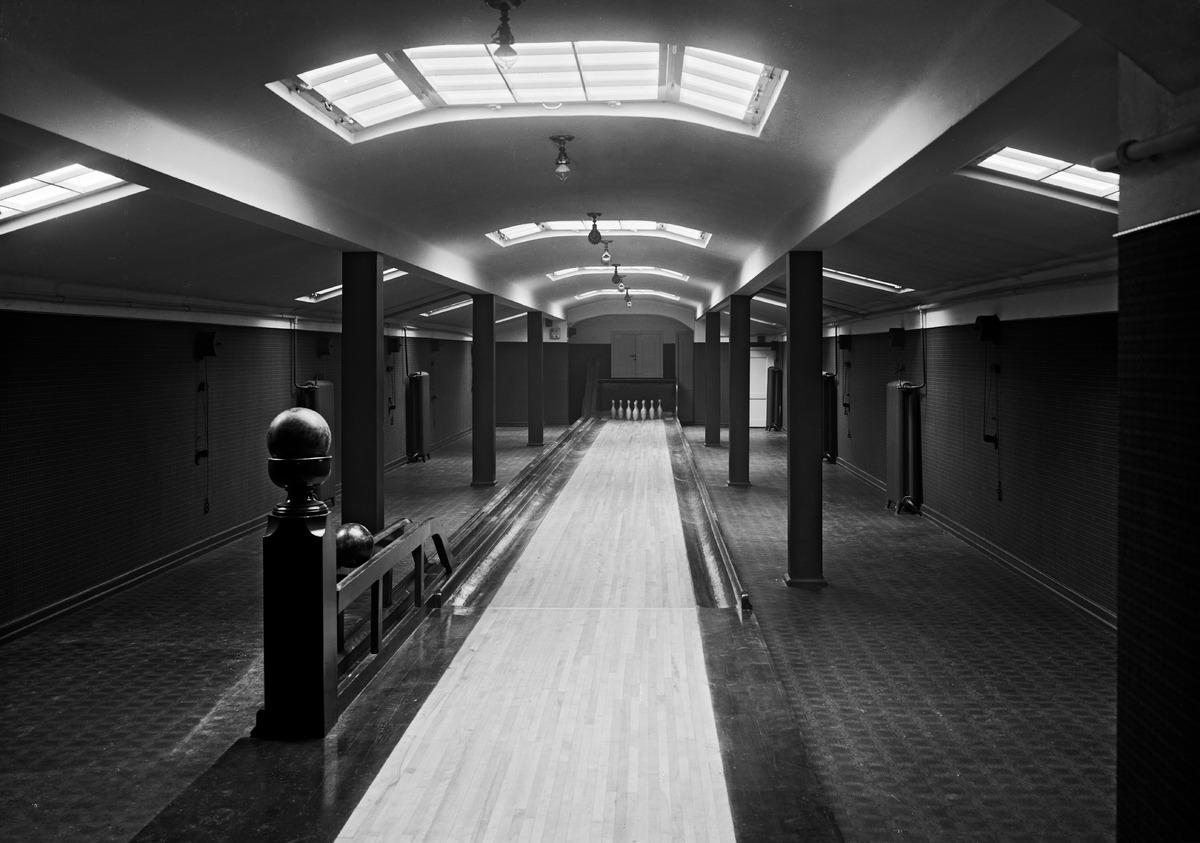
Nikolajeffin keilarata
sisällön kuvaus: Nikolajeffin keilarata. Arkadiankatu 2 mustavalkoinen
Kuvaaja: Sundström, Eric, valokuvaaja
Ajankohta: kuvausaika 1914
Paikka: Suomi, Uusimaa, Helsinki, Töölö Helsinki, Etu-Töölö Helsinki, Arkadiankatu 2
Aiheet: keilailu, keilahallit